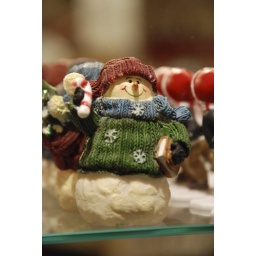
cake decoration found in a shop window in the covered market